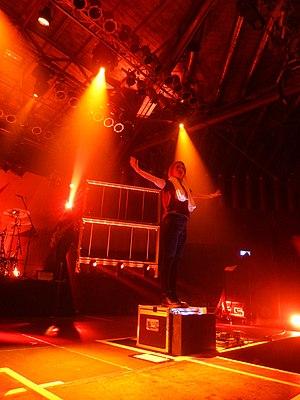
Guano Apes (Sandra Nasic) à Saarbrücken en 2017.
Guano Apes est un groupe de rock et heavy metal allemand, originaire de Göttingen.